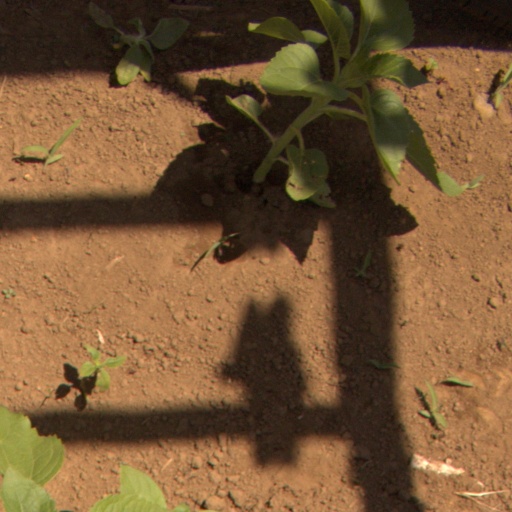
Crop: Jerusalem artichoke